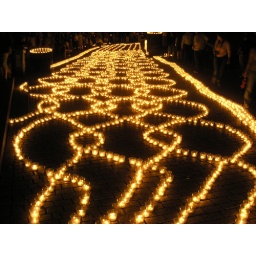
candles in the street